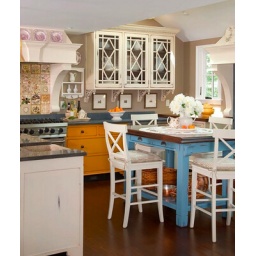
...the doors on the upper cabinets, the colorful cabinets below and the dark floors.